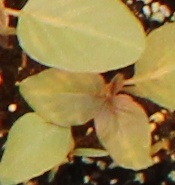
Label: Redroot Pigweed